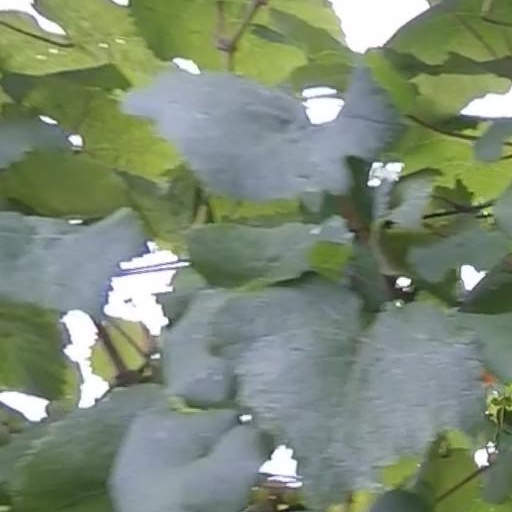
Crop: grape